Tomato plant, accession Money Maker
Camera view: horizontal (90 deg, fisheye); turntable rotation: 210 degrees
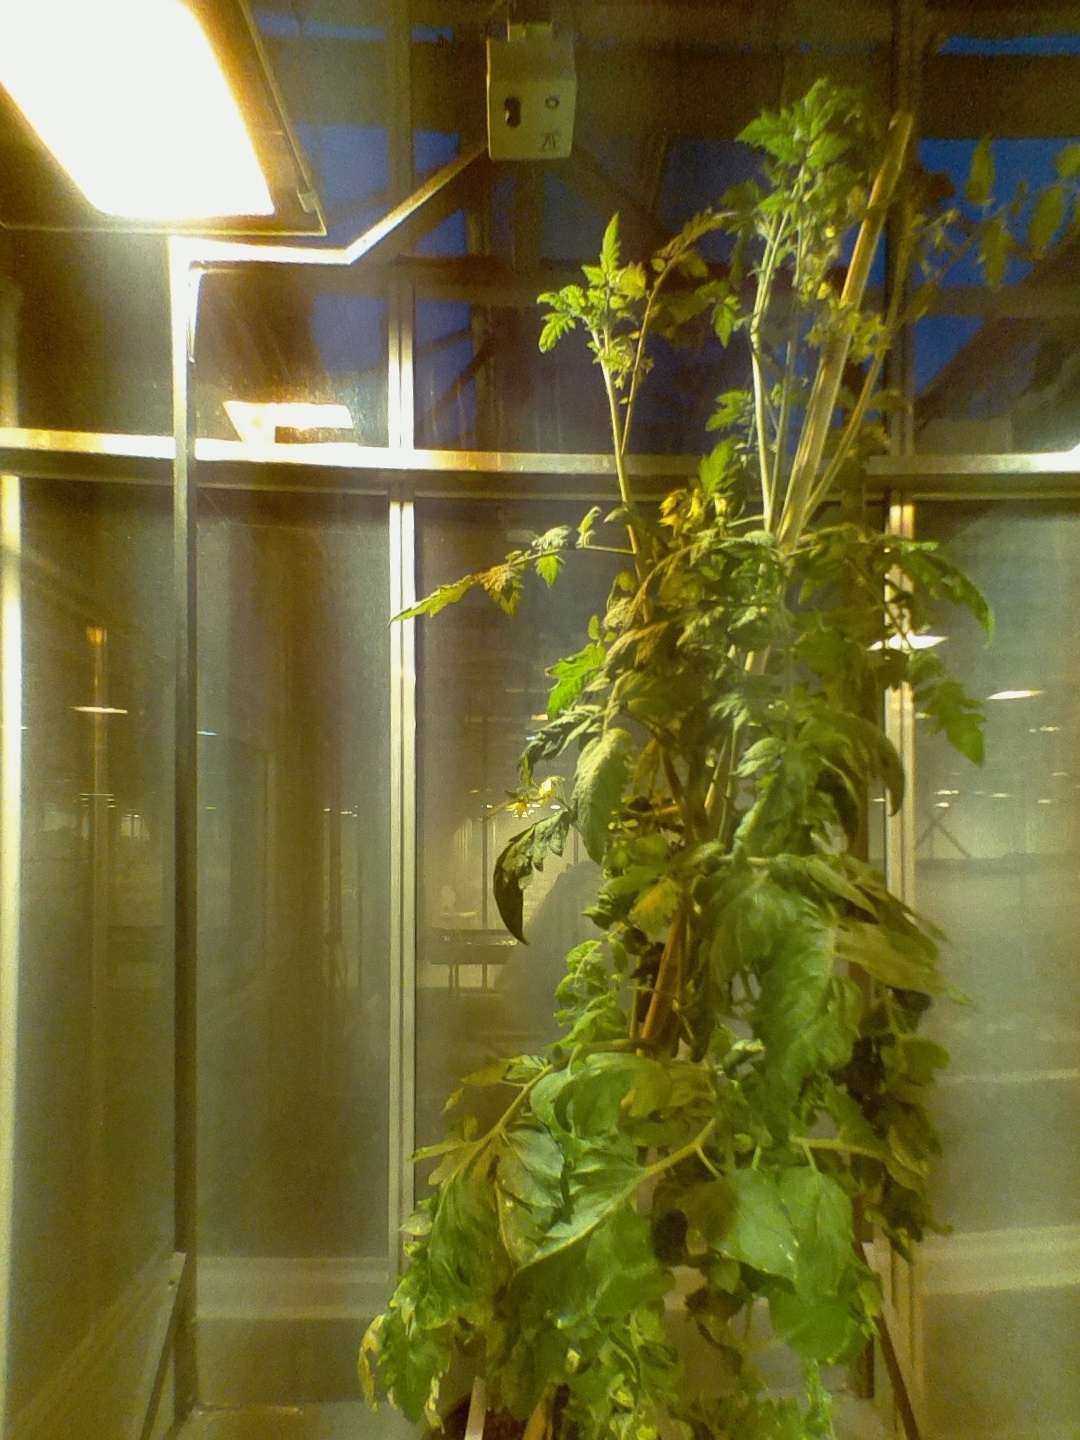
BBCH growth stage 72: 20%-30% of final fruit size